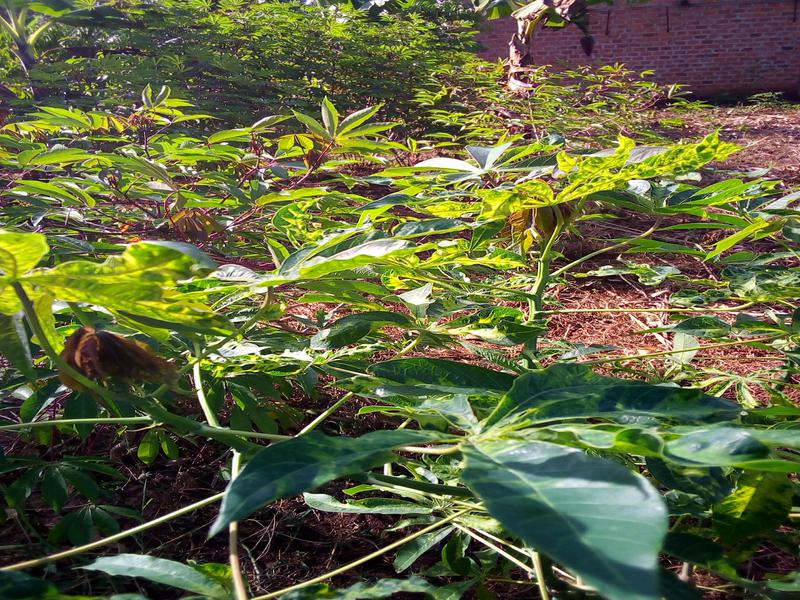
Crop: cassava
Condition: mosaic_disease